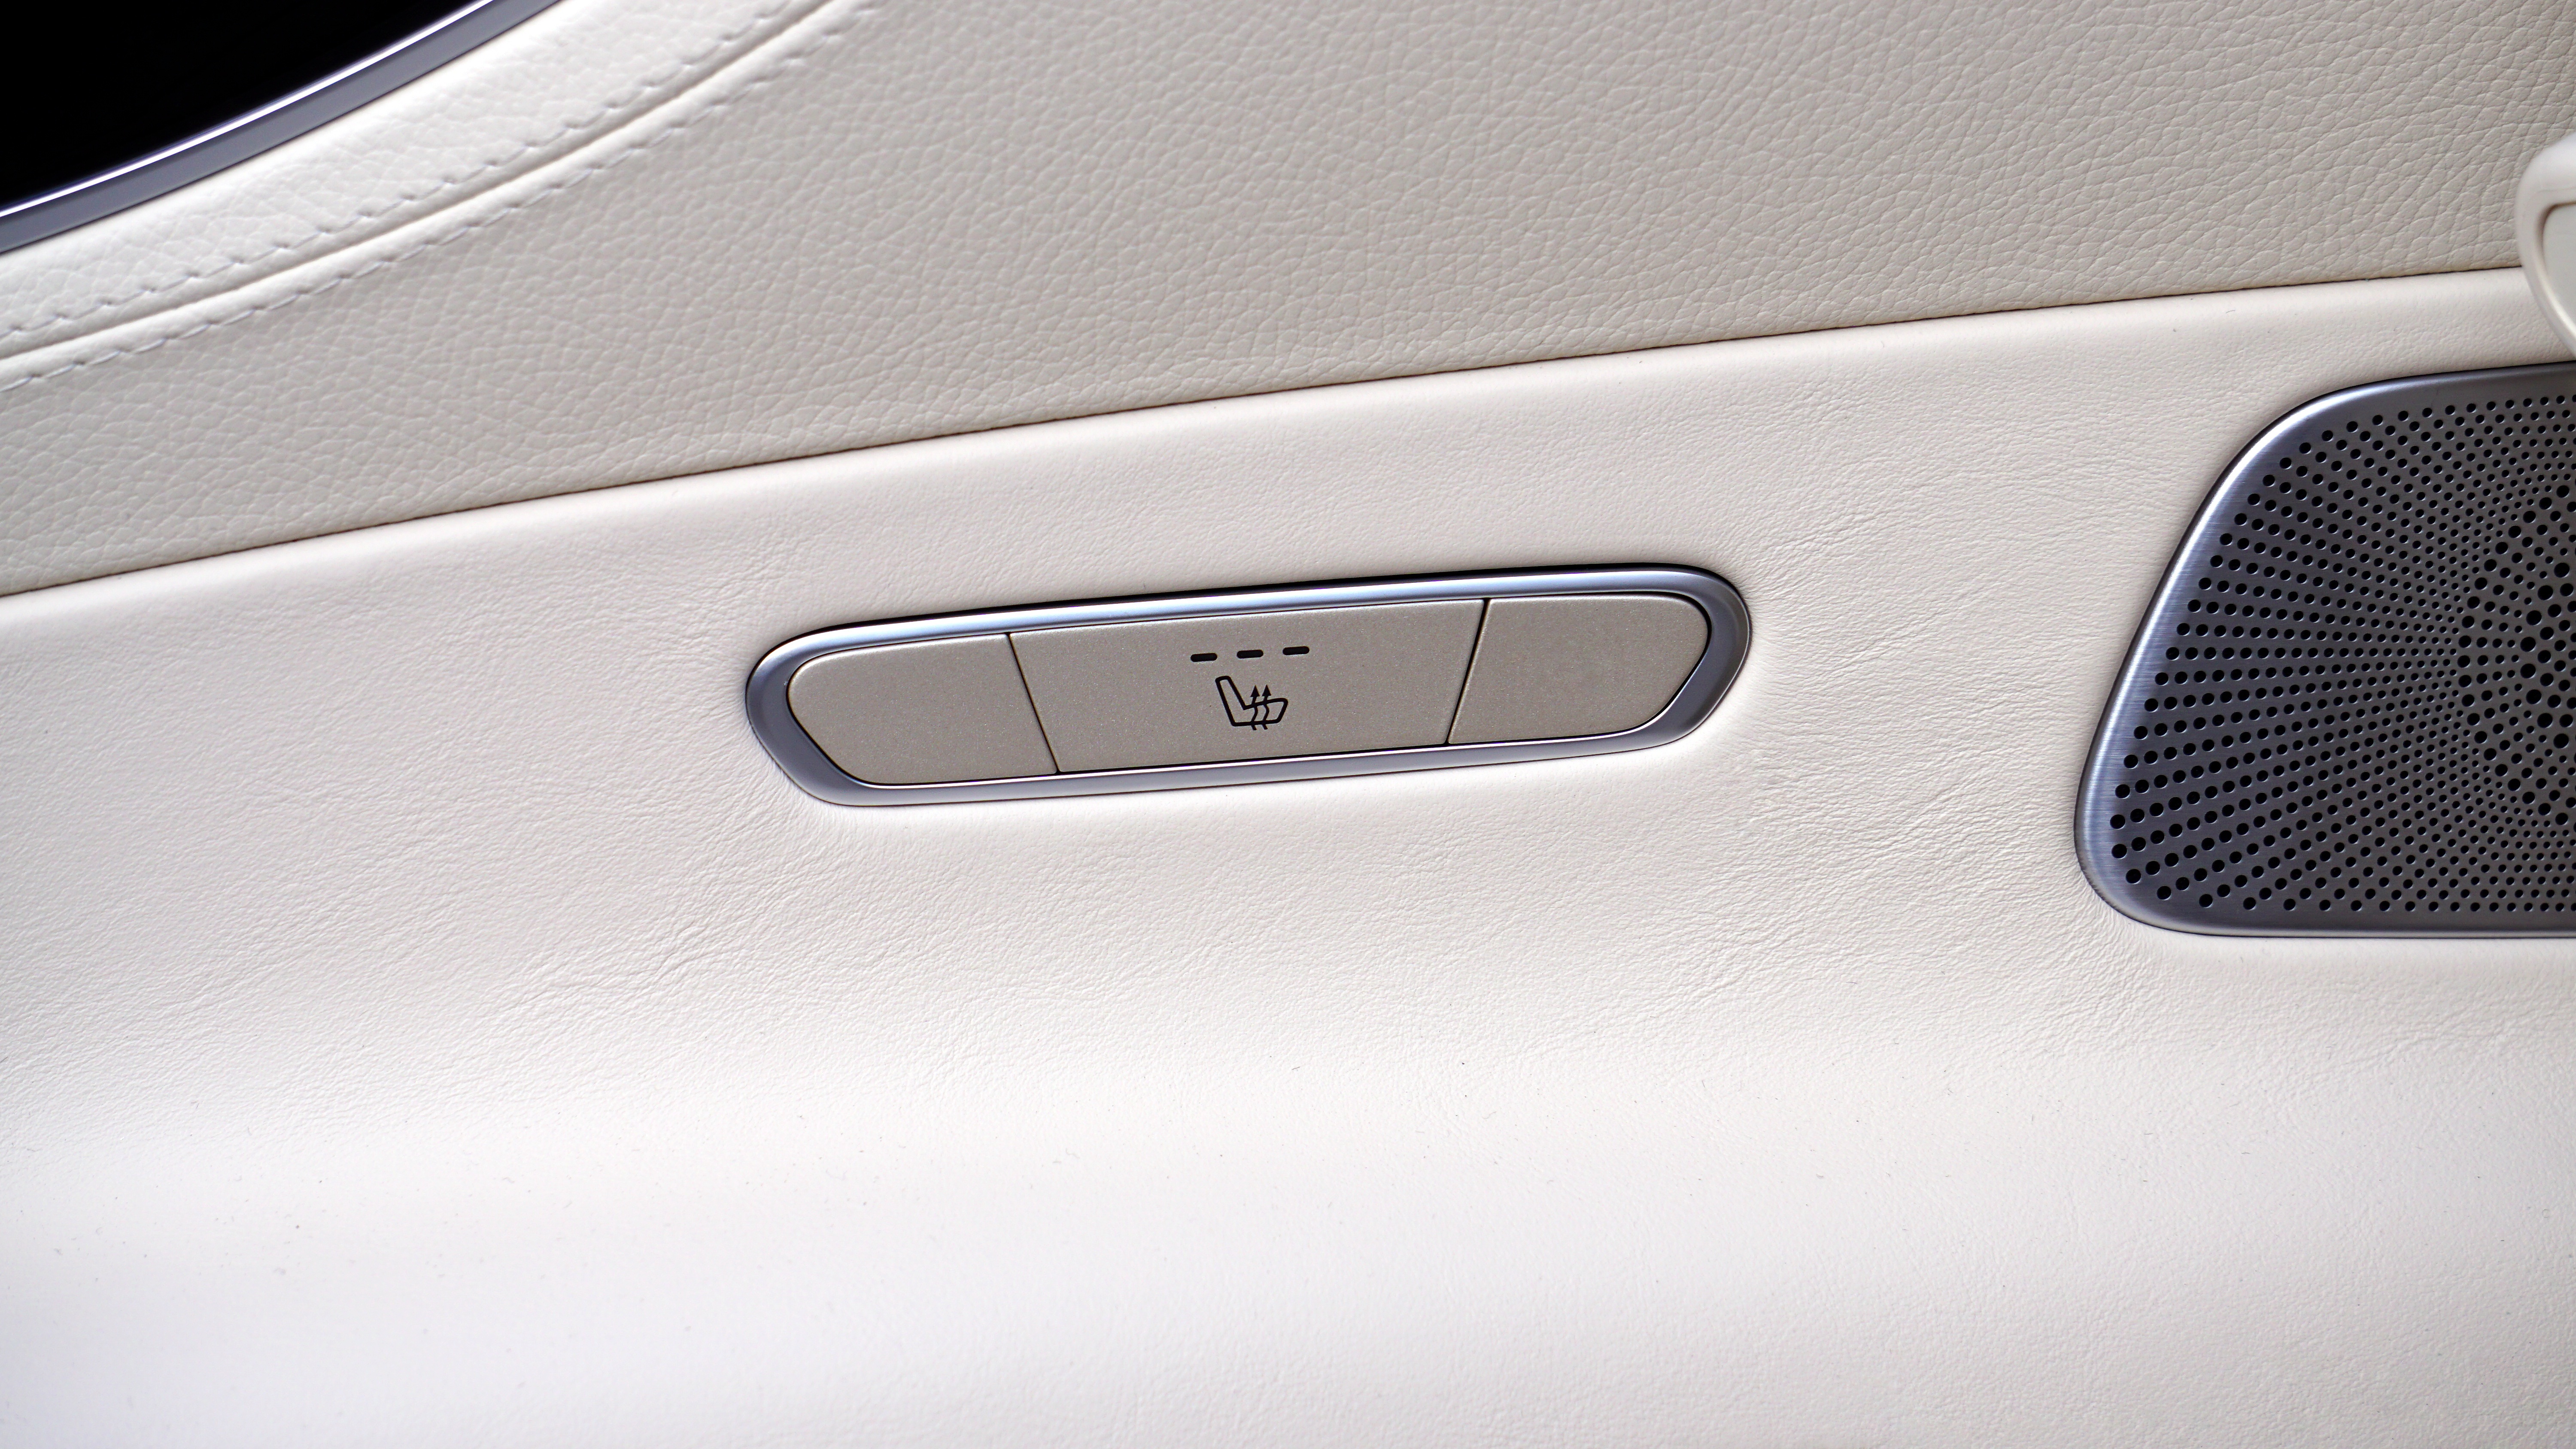
technology, car, wheel, automobile, interior, transportation, transport, vehicle, drive, auto, speed, modern, grille, automotive, bumper, power, luxury, design, racing, motor, sedan, new, style, mercedes, fast, sportscar, elegance, benz, land vehicle, prestige, new car, automobile make, automotive exterior, luxury vehicle, family car, s63